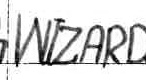
Label: Wizards